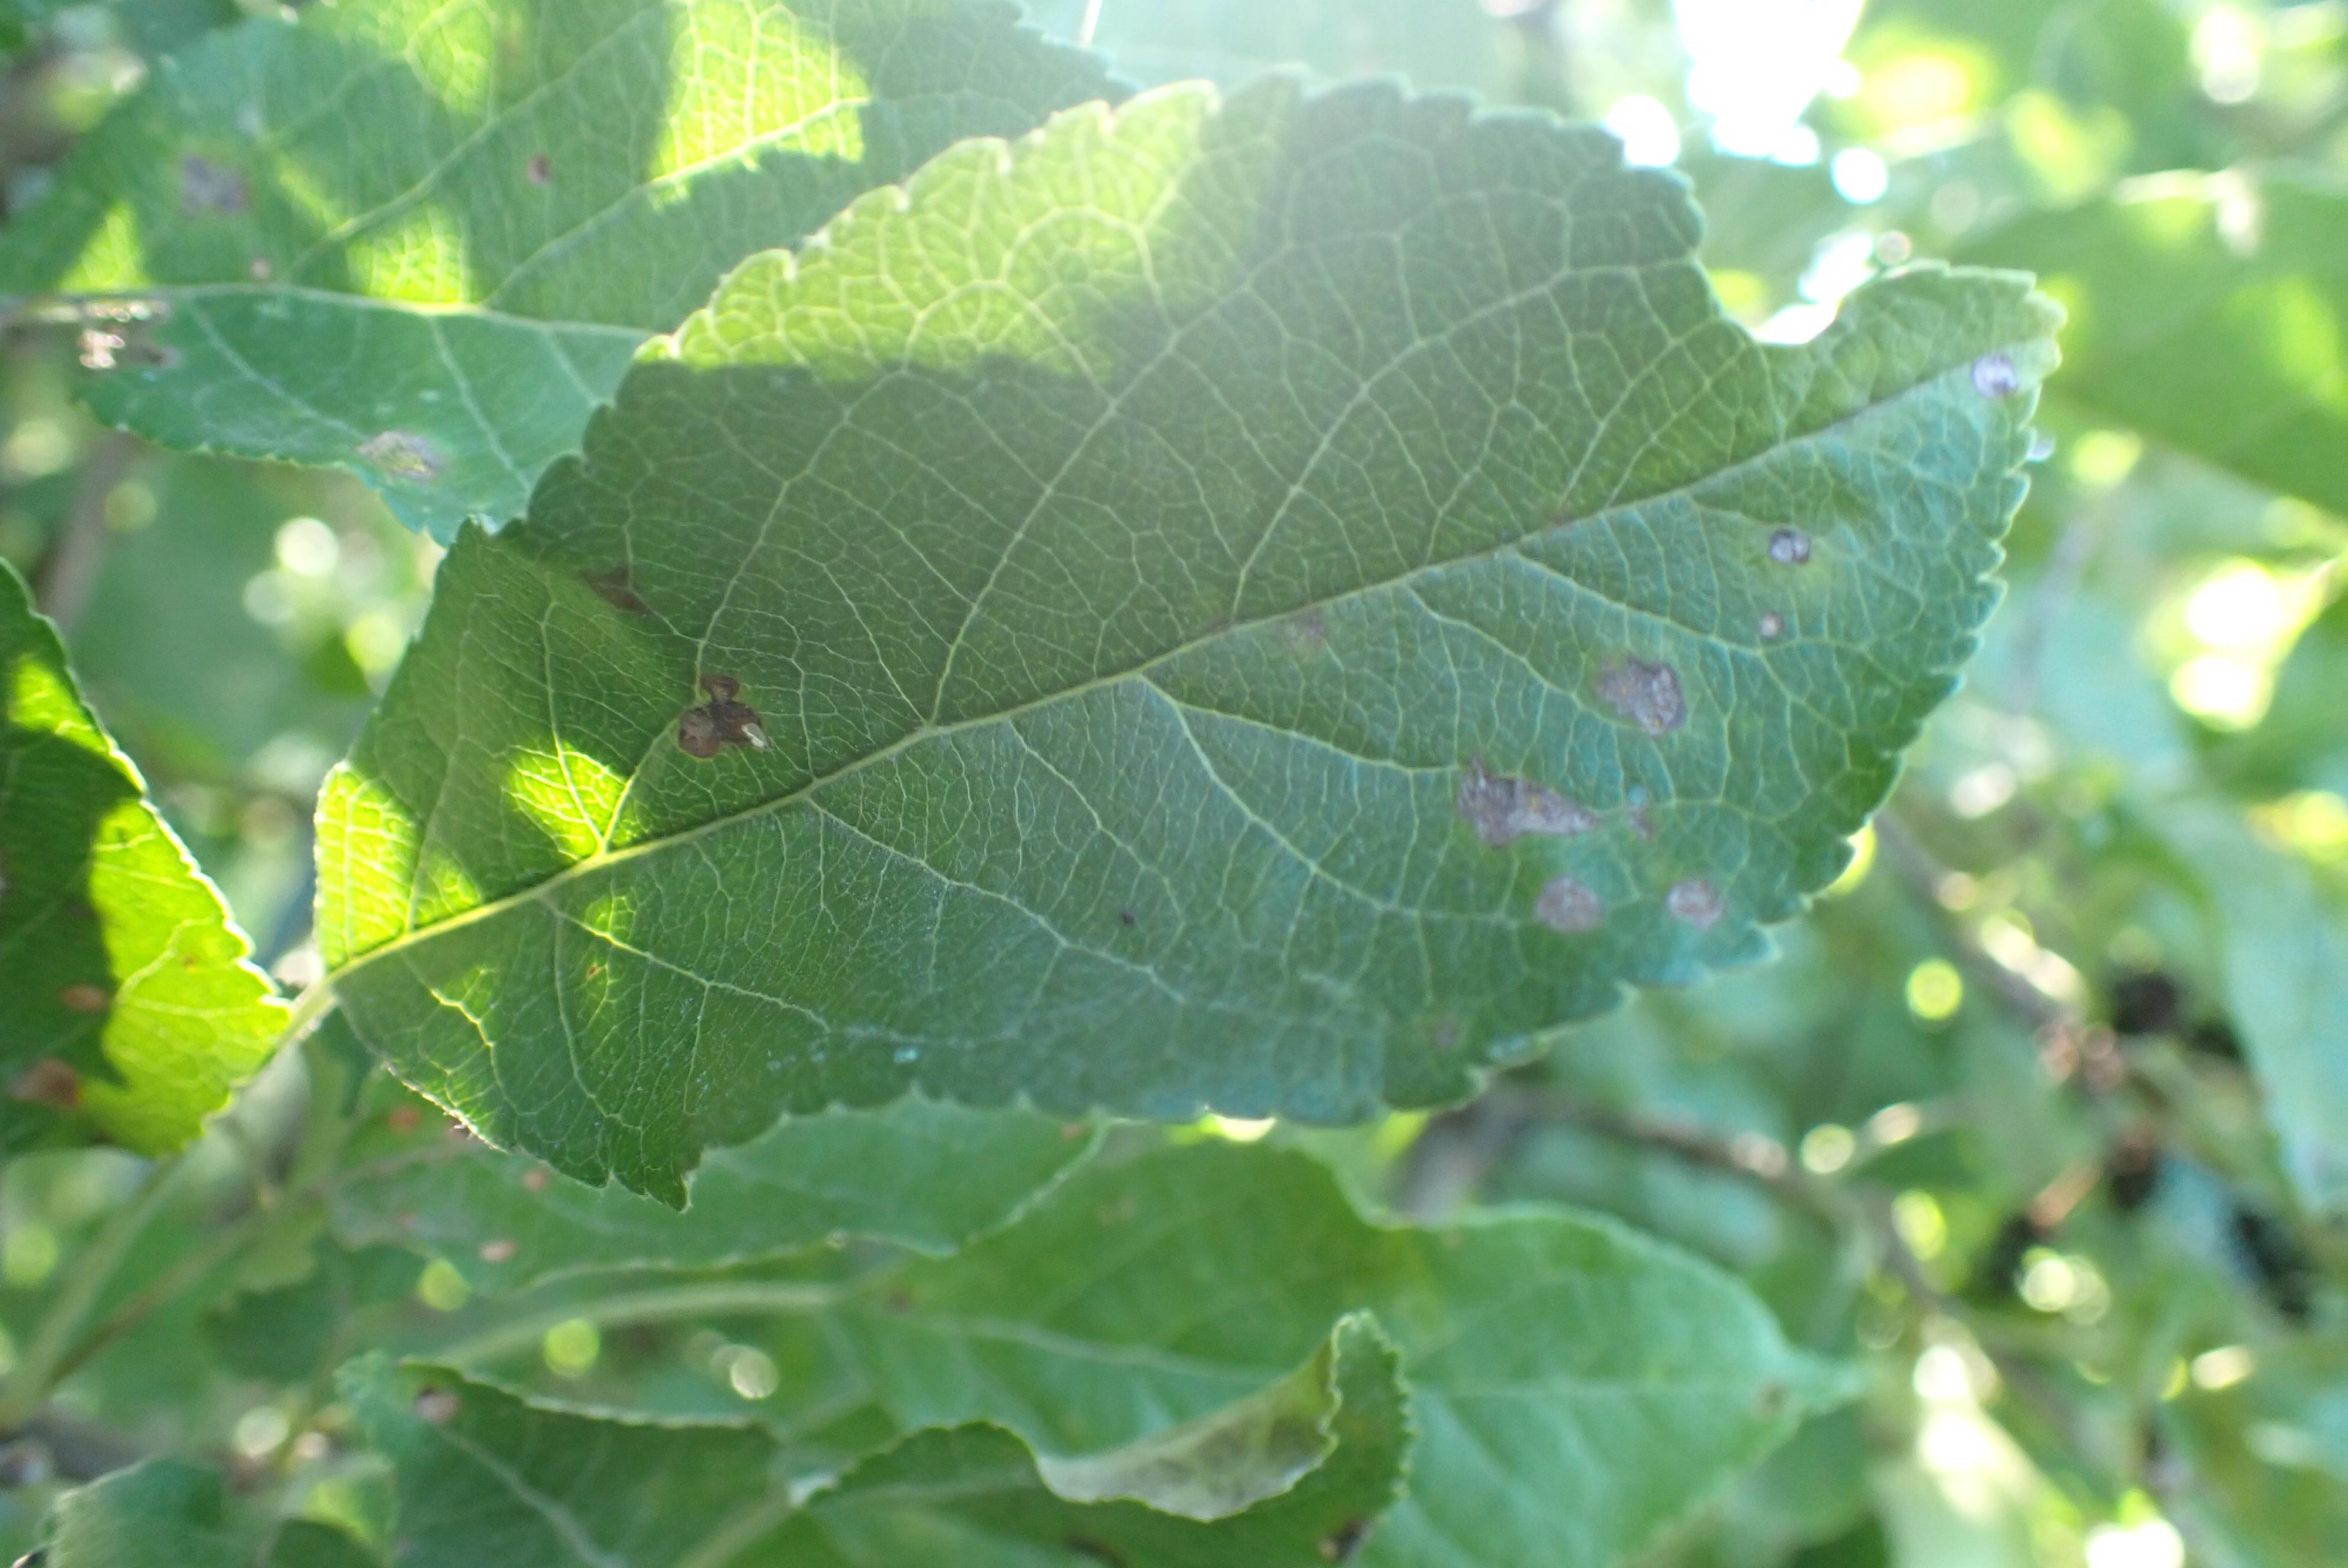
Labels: complex